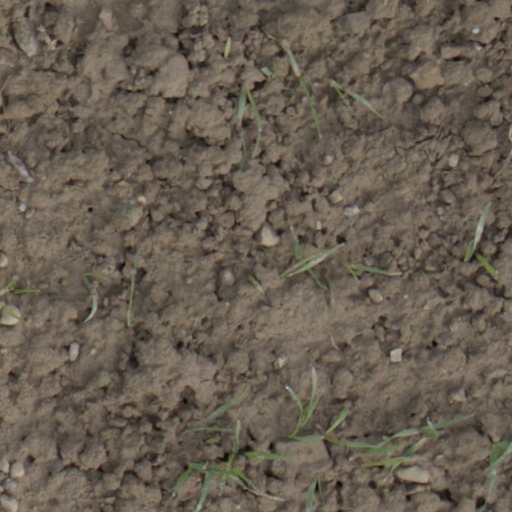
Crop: wheat